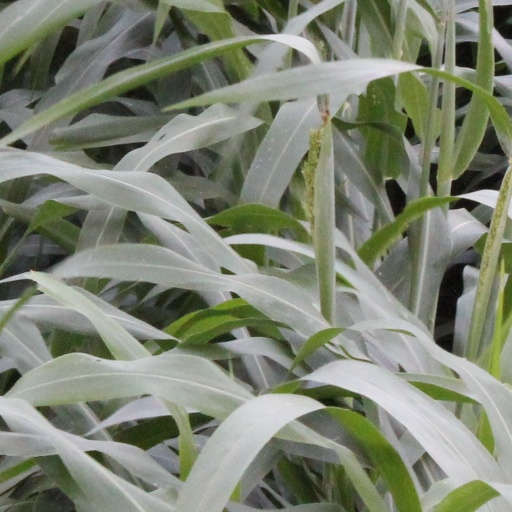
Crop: sorghum